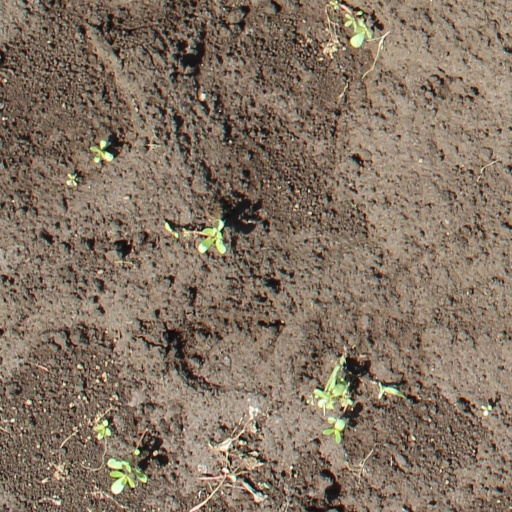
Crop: soybean